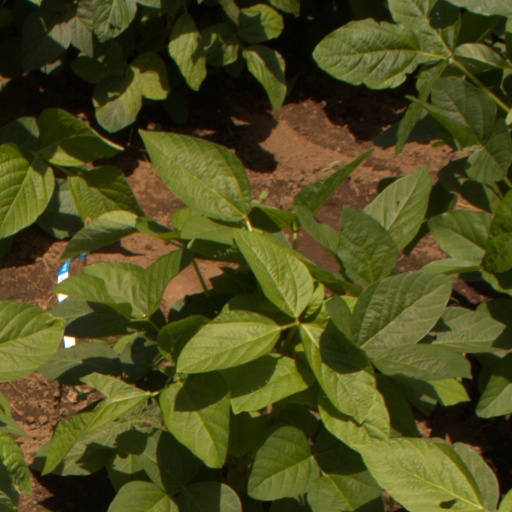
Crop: soybean